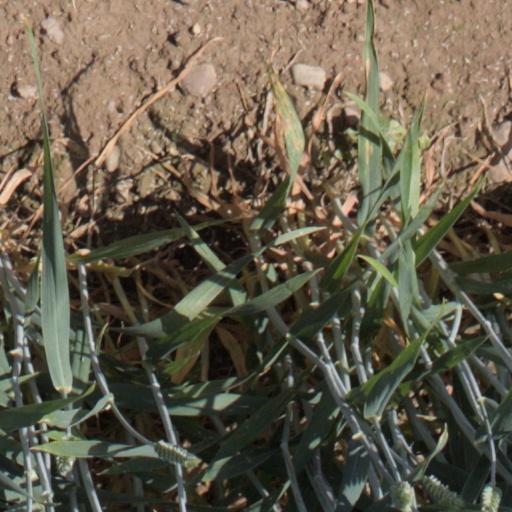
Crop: wheat